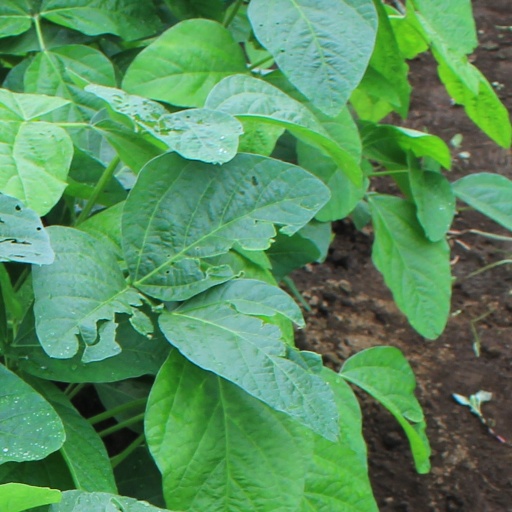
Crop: soybean